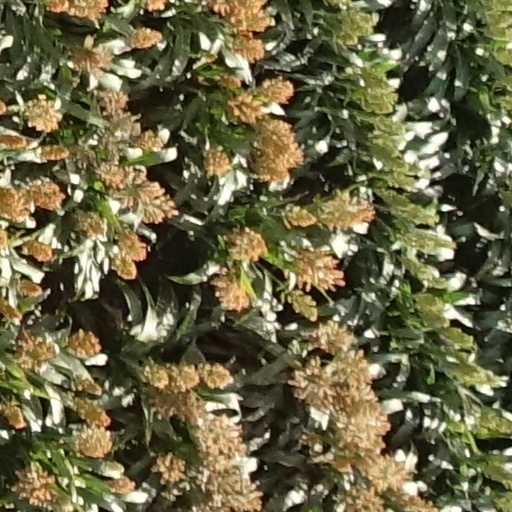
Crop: sorghum